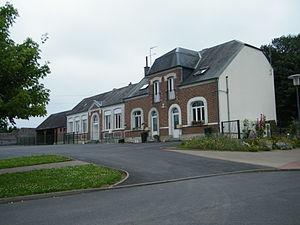
Mairie de Pertain, devenue mairie d'Hypercourt.
Hypercourt est, depuis le 1ᵉʳ janvier 2017, une nouvelle commune française située dans le département de la Somme en région Hauts-de-France.
Pertain est une ancienne commune française située dans le département de la Somme, en région Hauts-de-France.